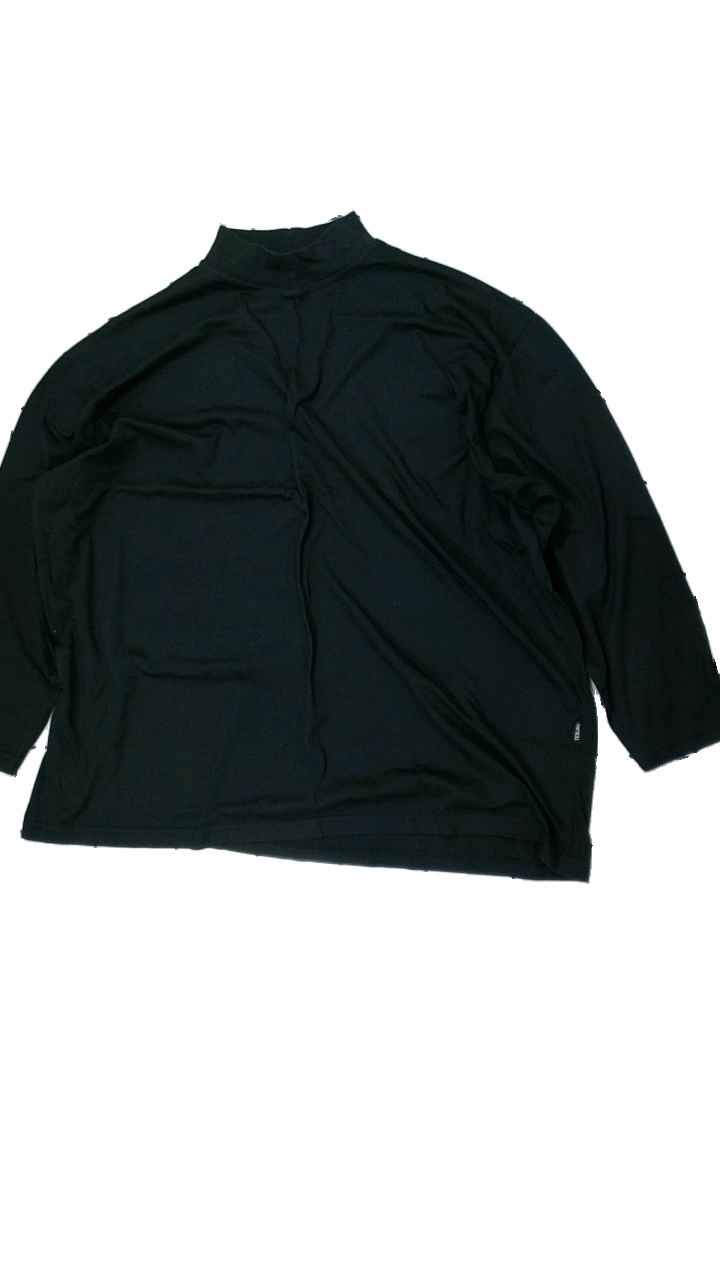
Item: Top (Men)
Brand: Missing
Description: svart långärmad tröja med hög krage, nopprig
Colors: Black
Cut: Regular, Turtle neck
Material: ?
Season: All
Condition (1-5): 3
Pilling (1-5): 3
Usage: Export
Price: <50